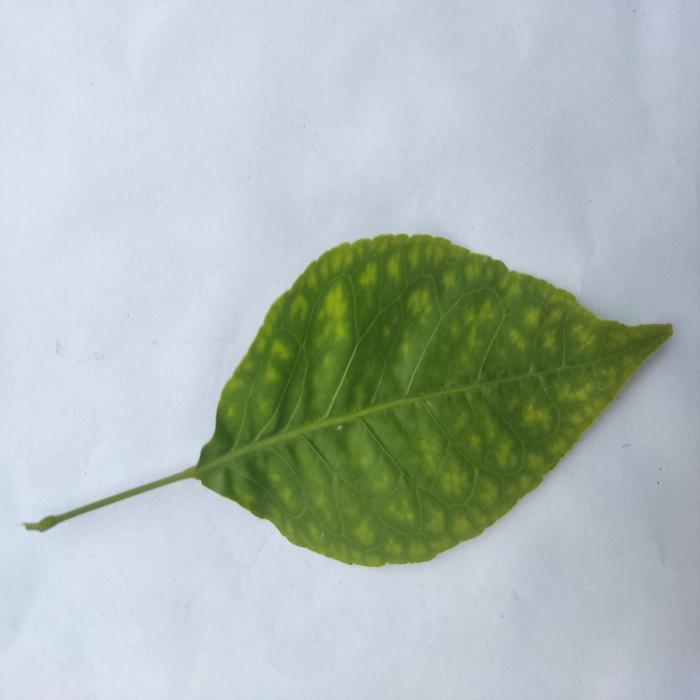
Crop: Aegle Marmelos
Leaf condition: Leaf_Spot